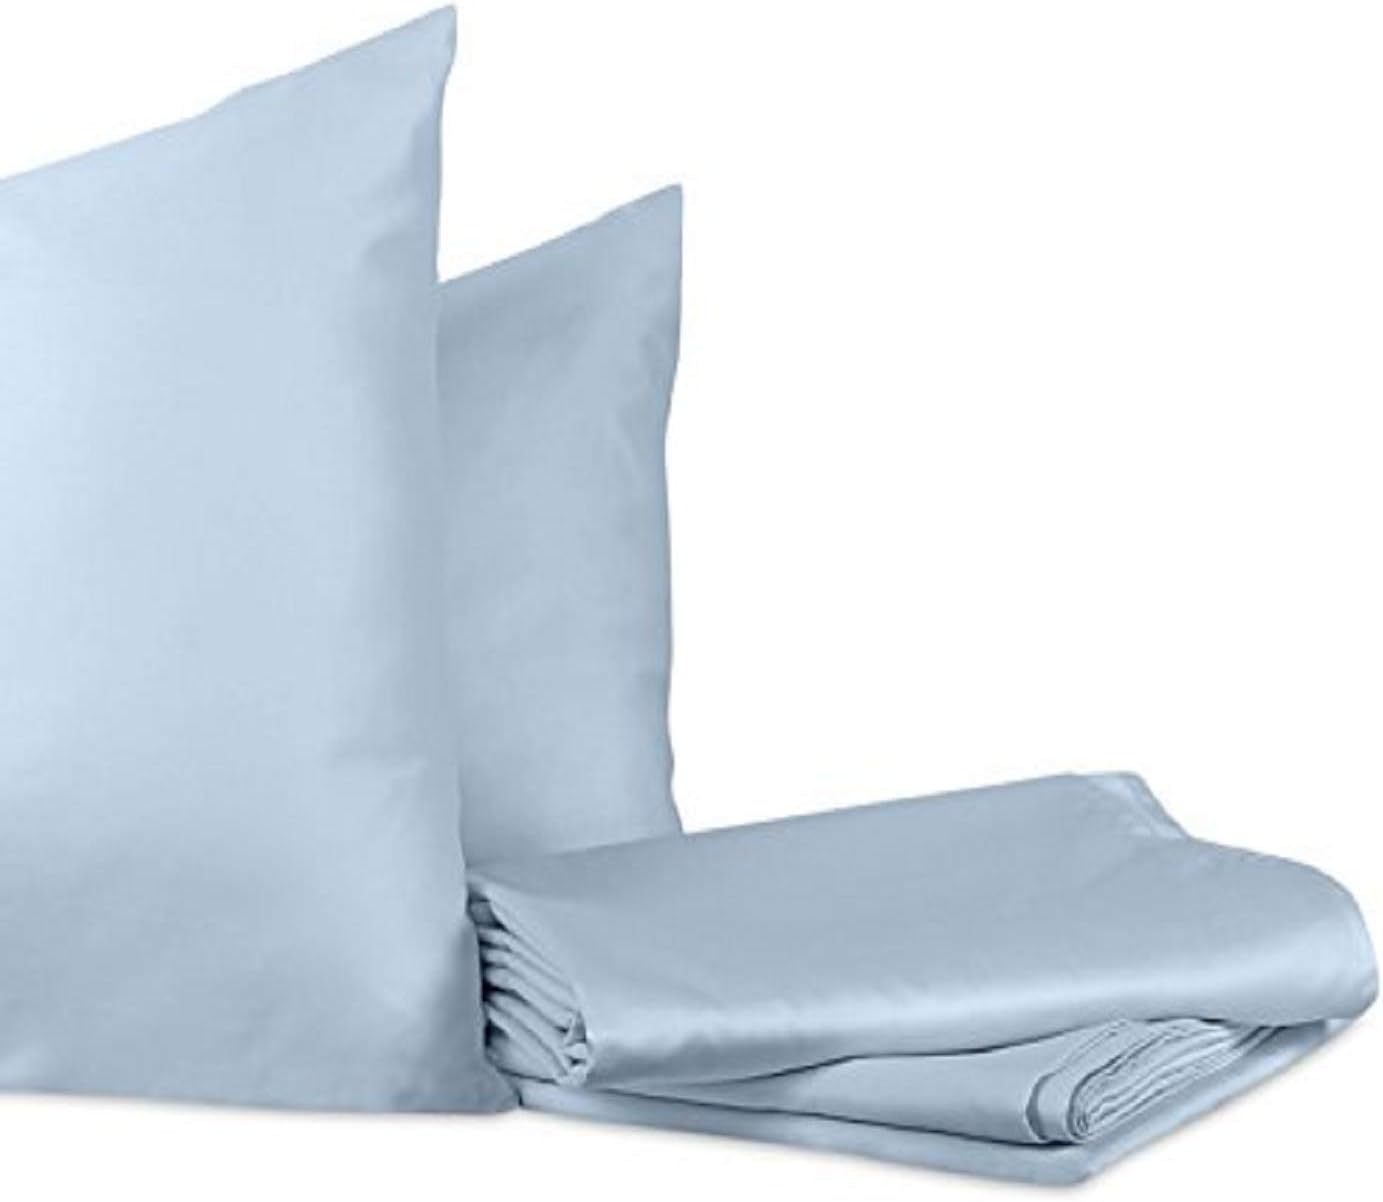
700 Thread Count, 100% Cotton, Queen Sheets, Sateen Weave Sheet Sets, Quality Luxury Bedding, 4 Pc sheet set, Fits upto 15 inches Deep Pockets, Hotel Collection, BESTSELLER (Queen, Frost)
Category: Amazon Home
Indigo Fine Linens is a premium bedding brand manufactured using the best technology / raw material, and compliant to all International Quality Standards. Feel the comfort and relief from diurnal stresses, sleeping on Indigo's petal-soft sheets, woven in a beautiful sateen weave, and sewn from fine 700 Thread Count Cotton fabric, and surface-finished with a nice sheen. They are available in a lovely palette of earthy and serene shades in all Thread Counts and Sizes, chosen to create that tranquil, soothing psyche in your bedroom. Indigo's forte - No allergy, Skin soft, Durable Sheet Sets. These are so silky, it's like sleeping on butter. KEY POINTS : Silky Smooth Moisture Control Resistant to Fading, Shrinkage and Pilling
Features: 100% Pure Cotton | INDIGO FINE LINENS: Welcome to the house of Indigo Fine Linens - The high-end bedding boutique! (Or should we say e-boutique. Everything is e- these days) Thank you for clicking on our site! In here, you will find an awesome combination of hues, weaves and textures in our sheeting products. Just the sheets to make a beautiful home, complement a beautiful bedroom. | PRODUCT SPECIFICATIONS Made (with love) in India. 100% pure Cotton. 700 Thread count, Size Queen, Colour Frost. 4 pc. sheet set. 1 flat sheet. 1 fitted sheet. 2 pillow cases. DIMENSIONS: Flat : 90" X 102". Fitted : 60" X 80" + 15". Pillowcase : 20" X 30". | PERFORMANCE Simplicity of use and the durability of performance makes the perfect combination for these must-have sheets. After a long and stressful day at the office, we like you to return to a warm and comfy bed just waiting for you to tuck in and loosen up. Creamy smooth sheets that feel like a caress on your skin, that lulls you into blissful oblivion and makes you wake up to a fully rested, revived and exciting new day full of promise an possibilities. | DEDICATED CUSTOMER SERVICE Although our product is unbeatable in quality, may you incur a problem with our product or service, we have an enthusiastic customer service network, keen to solve any complication that might come in the way of delivering satisfaction to our esteemed customers . We will immediately replace your sheets with brand new ones in the rare event of any discrepancy with the product. You matter. | PERFECT GIFT These sheets make the perfect gift for your loved ones and especially for the elderly - your mom and dad. The sheets are specially mercerized for enhanced fabric absorbency, tenacity and lustre. It won't keep you hot, it absorbs sweat and keeps you cool, dry and contentedly dozing away the pressures of the day. Special finishes ensure that there is no snagging, pilling or any form of discomfort during use of the sheets.